T. Ben Loetscher House

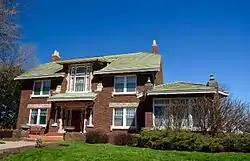

The T. Ben Loetscher House is a historic building located in Dubuque, Iowa, United States. T. Ben and Nellie Loetscher had this house built in 1929. It is one of the best examples of early 20th century period revival eclecticism in the city. It was designed by Dubuque architect C.I. Krajewski. The 2½-story brick house features a main entrance with sidelights and other windows that reaches the attic level. It features a blend of wood carvings in foliate and rope designs, and Bedford stone lintels and blocks that are carved with reliefs that reflect an Italian Renaissance influence. The brick color, chimneys and roof style reflect the Tudor Revival style. The house also has large windows with transom and casements that reflect the Colonial Revival style. A single-story brick addition is located on its southeast side blends into the rest of the house. The house was listed on the National Register of Historic Places in 1989.